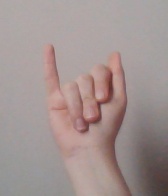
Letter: meem